McCormack-Bowman House

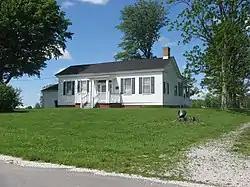
McCormack-Bowman House, May 2011

McCormack-Bowman House is a historic home located in Franklin Township, Hendricks County, Indiana. It was built about 1846, and is a one-story, central passage plan, frame dwelling with Greek Revival style design elements. It has a gable roof, sits on a brick foundation, and features a one-bay centrally placed entrance portico added in the 1930s.